Jesus in Christianity

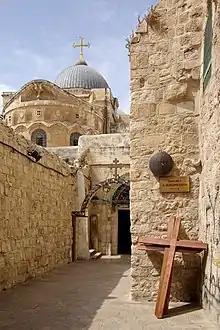
The Church of the Holy Sepulchre is a holy site in Jerusalem believed by most Christians to encompass the tomb of Jesus and the site of his crucifixion and resurrection.

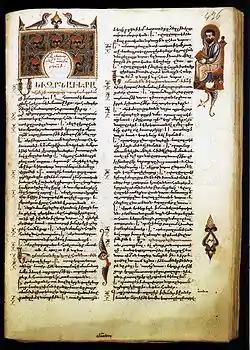
First page of Mark, by Sargis Pitsak (14th century): "The beginning of the gospel of Jesus Christ, the Son of God".

In Christianity, Jesus is the Son of God as chronicled in the Bible's New Testament, and in most Christian denominations he is held to be God the Son, a prosopon (Person) of the Trinity of God. Christians believe him to be the Jewish messiah (giving him the title "Christ"), who was prophesied in the Bible's Old Testament. Through Jesus's crucifixion and resurrection, Christians believe that God offers humans salvation and eternal life, with Jesus's death atoning for all sin.